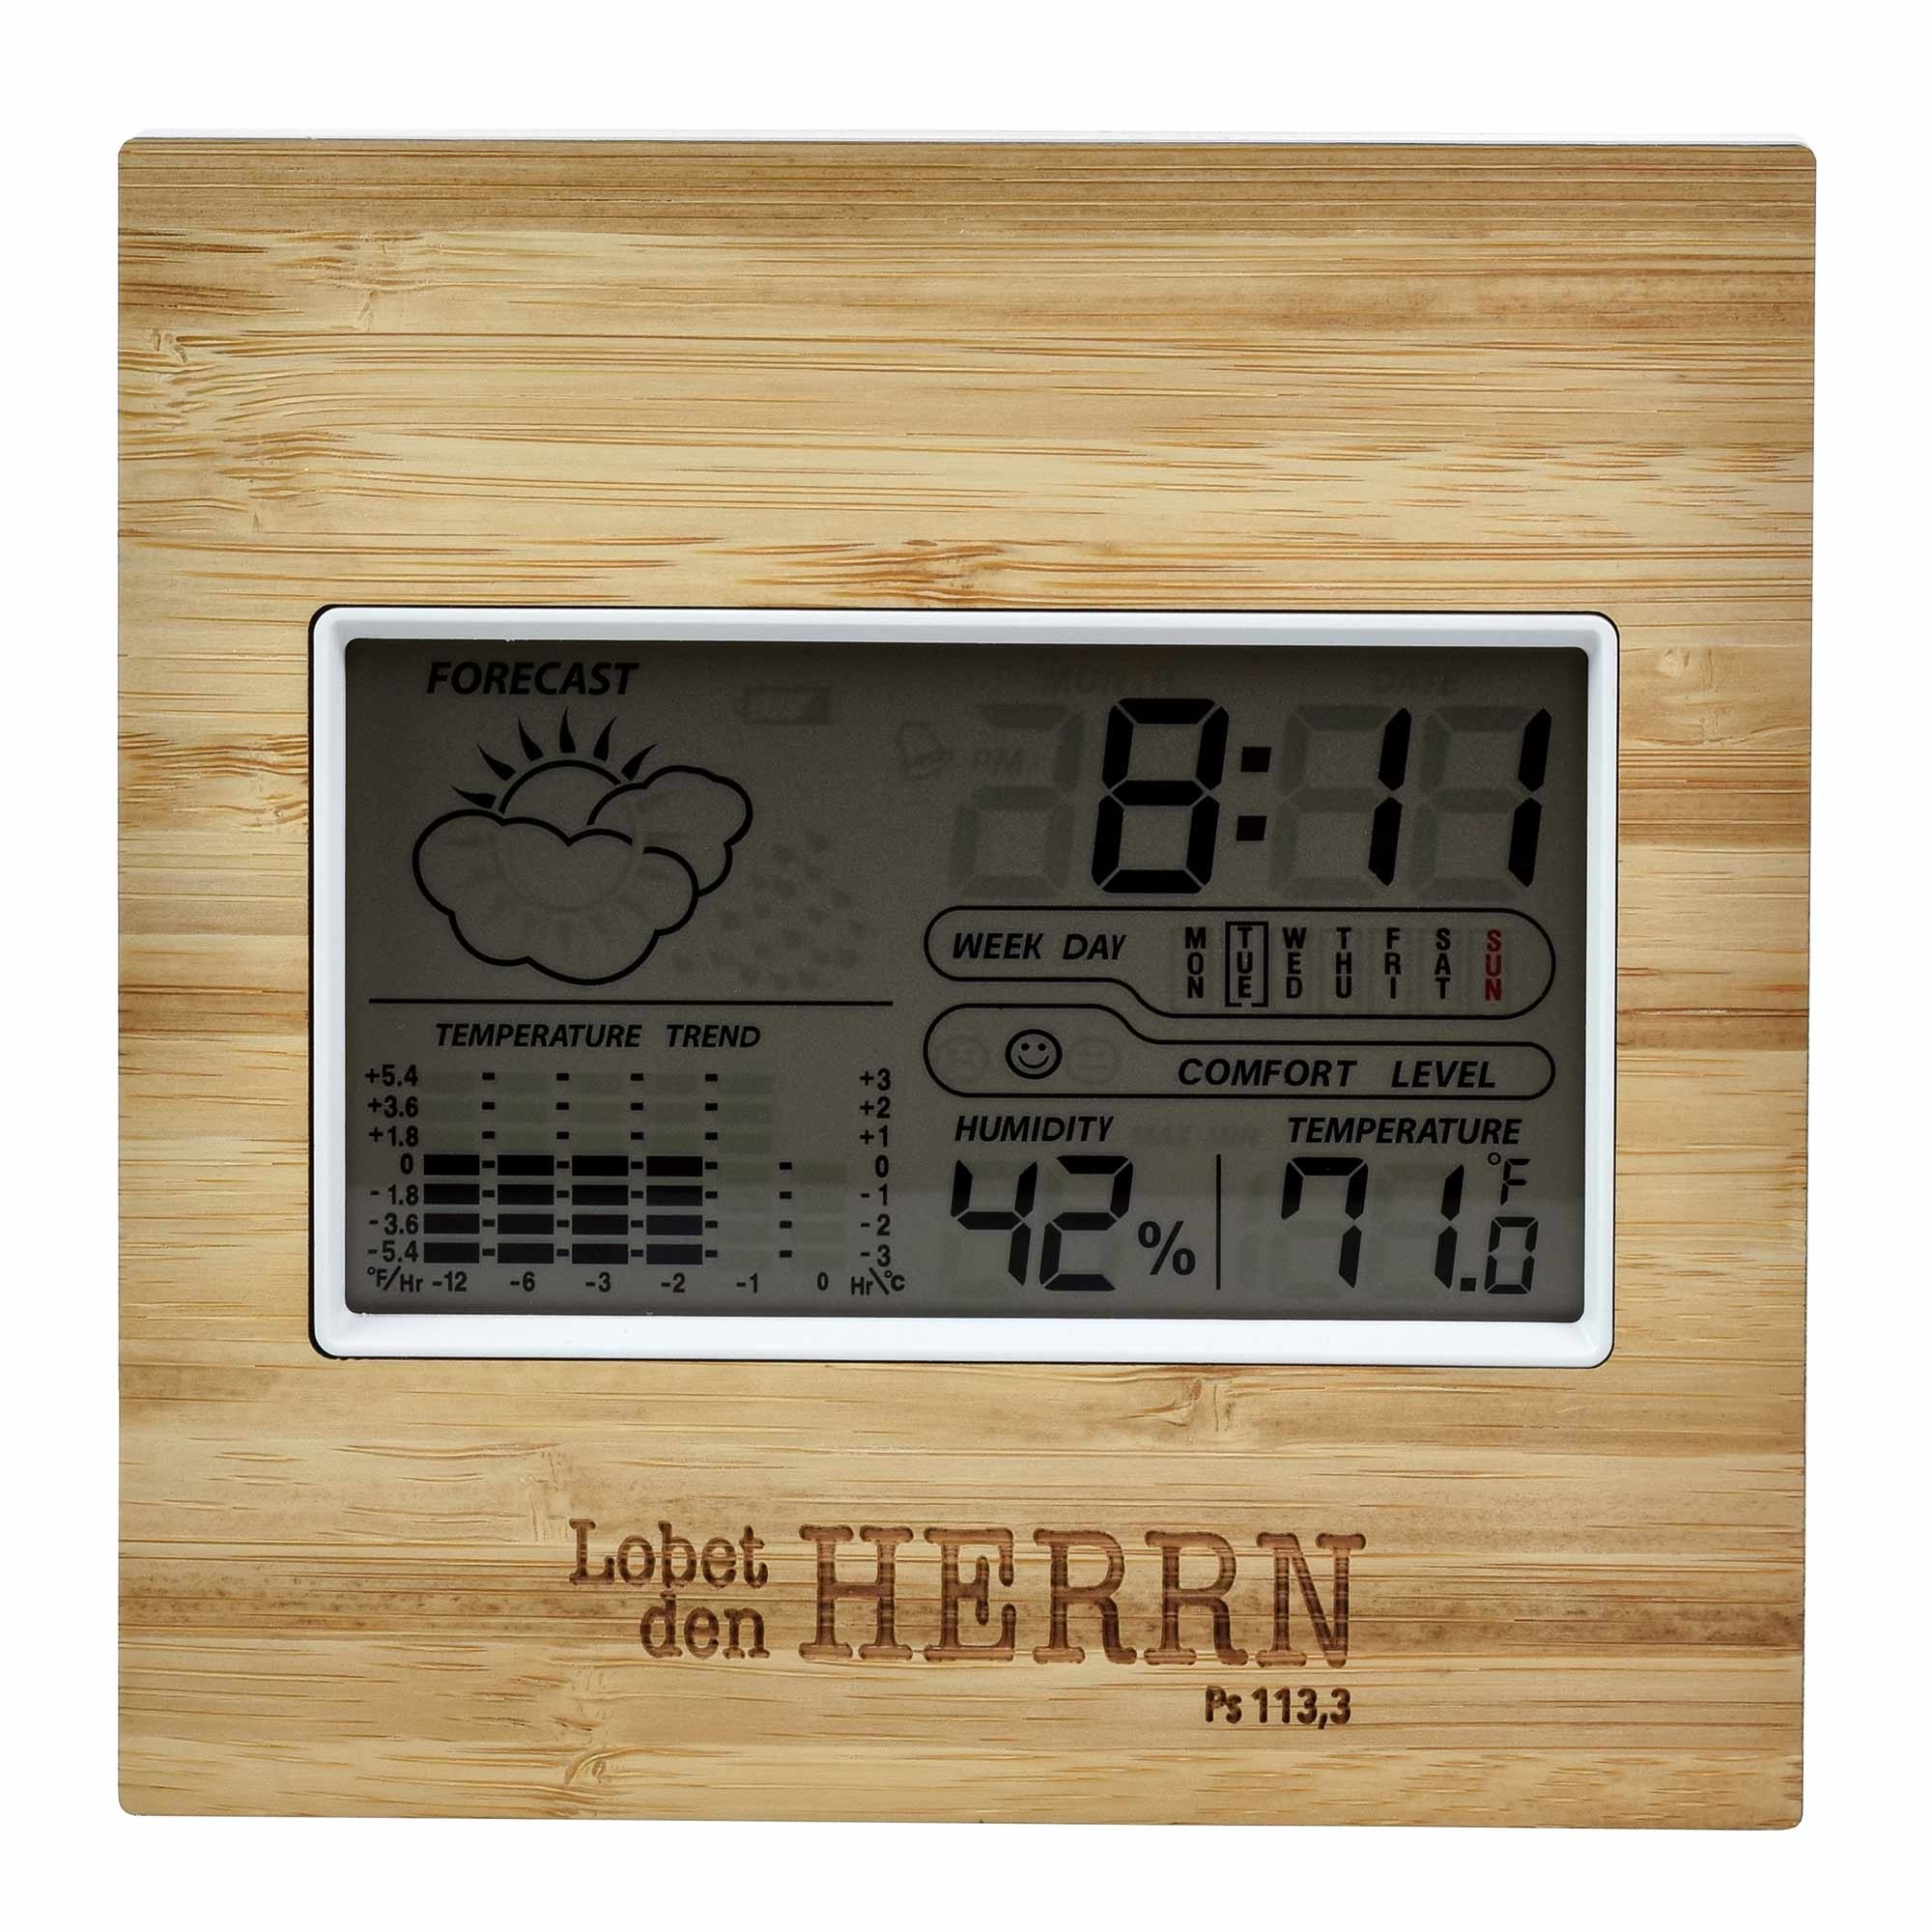
Lobet den Herrn - Wetterstation (Bambus)
Wetterstation "Bambus" Wetterstation aus Bambus, ABS und Glas. Mit einstellbarem Ständer auf der Rückseite. 8 verschiedene Funktionen: Uhrzeit, Kalender, Wochenübersicht, Alarm und Schlummerfunktion, Temperatur, Luftfeuchtigkeit und Wetterinformationen. Mit Lasergravur: Lobet den Herrn Ps 113,3 13 x 13 x 2,3 cm, inklusive Batterien. Einzeln verpackt im Polybeutel.
Brand: Uljö
Category: Home & Garden > Decor > Weather Vanes & Roof Decor